Hero Certified Burgers

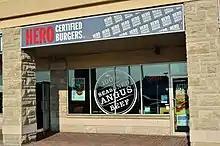
Hero Certified Burgers in Richmond Hill

Hero Certified Burgers is a Canadian restaurant chain franchise that sells hamburgers and other quick service restaurant fare. It is based in Toronto, Ontario, Canada, and was founded in 2004. It had almost 60 locations as of March 2017, and opened its first store in the United States in 2015 in Elmwood Village, Buffalo, New York. The Buffalo location closed at the end of 2016.